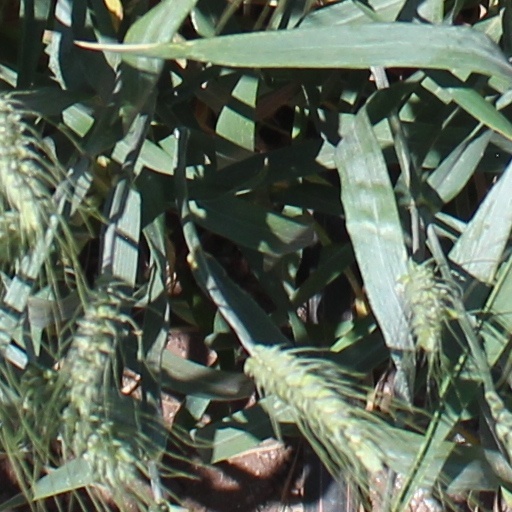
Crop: wheat